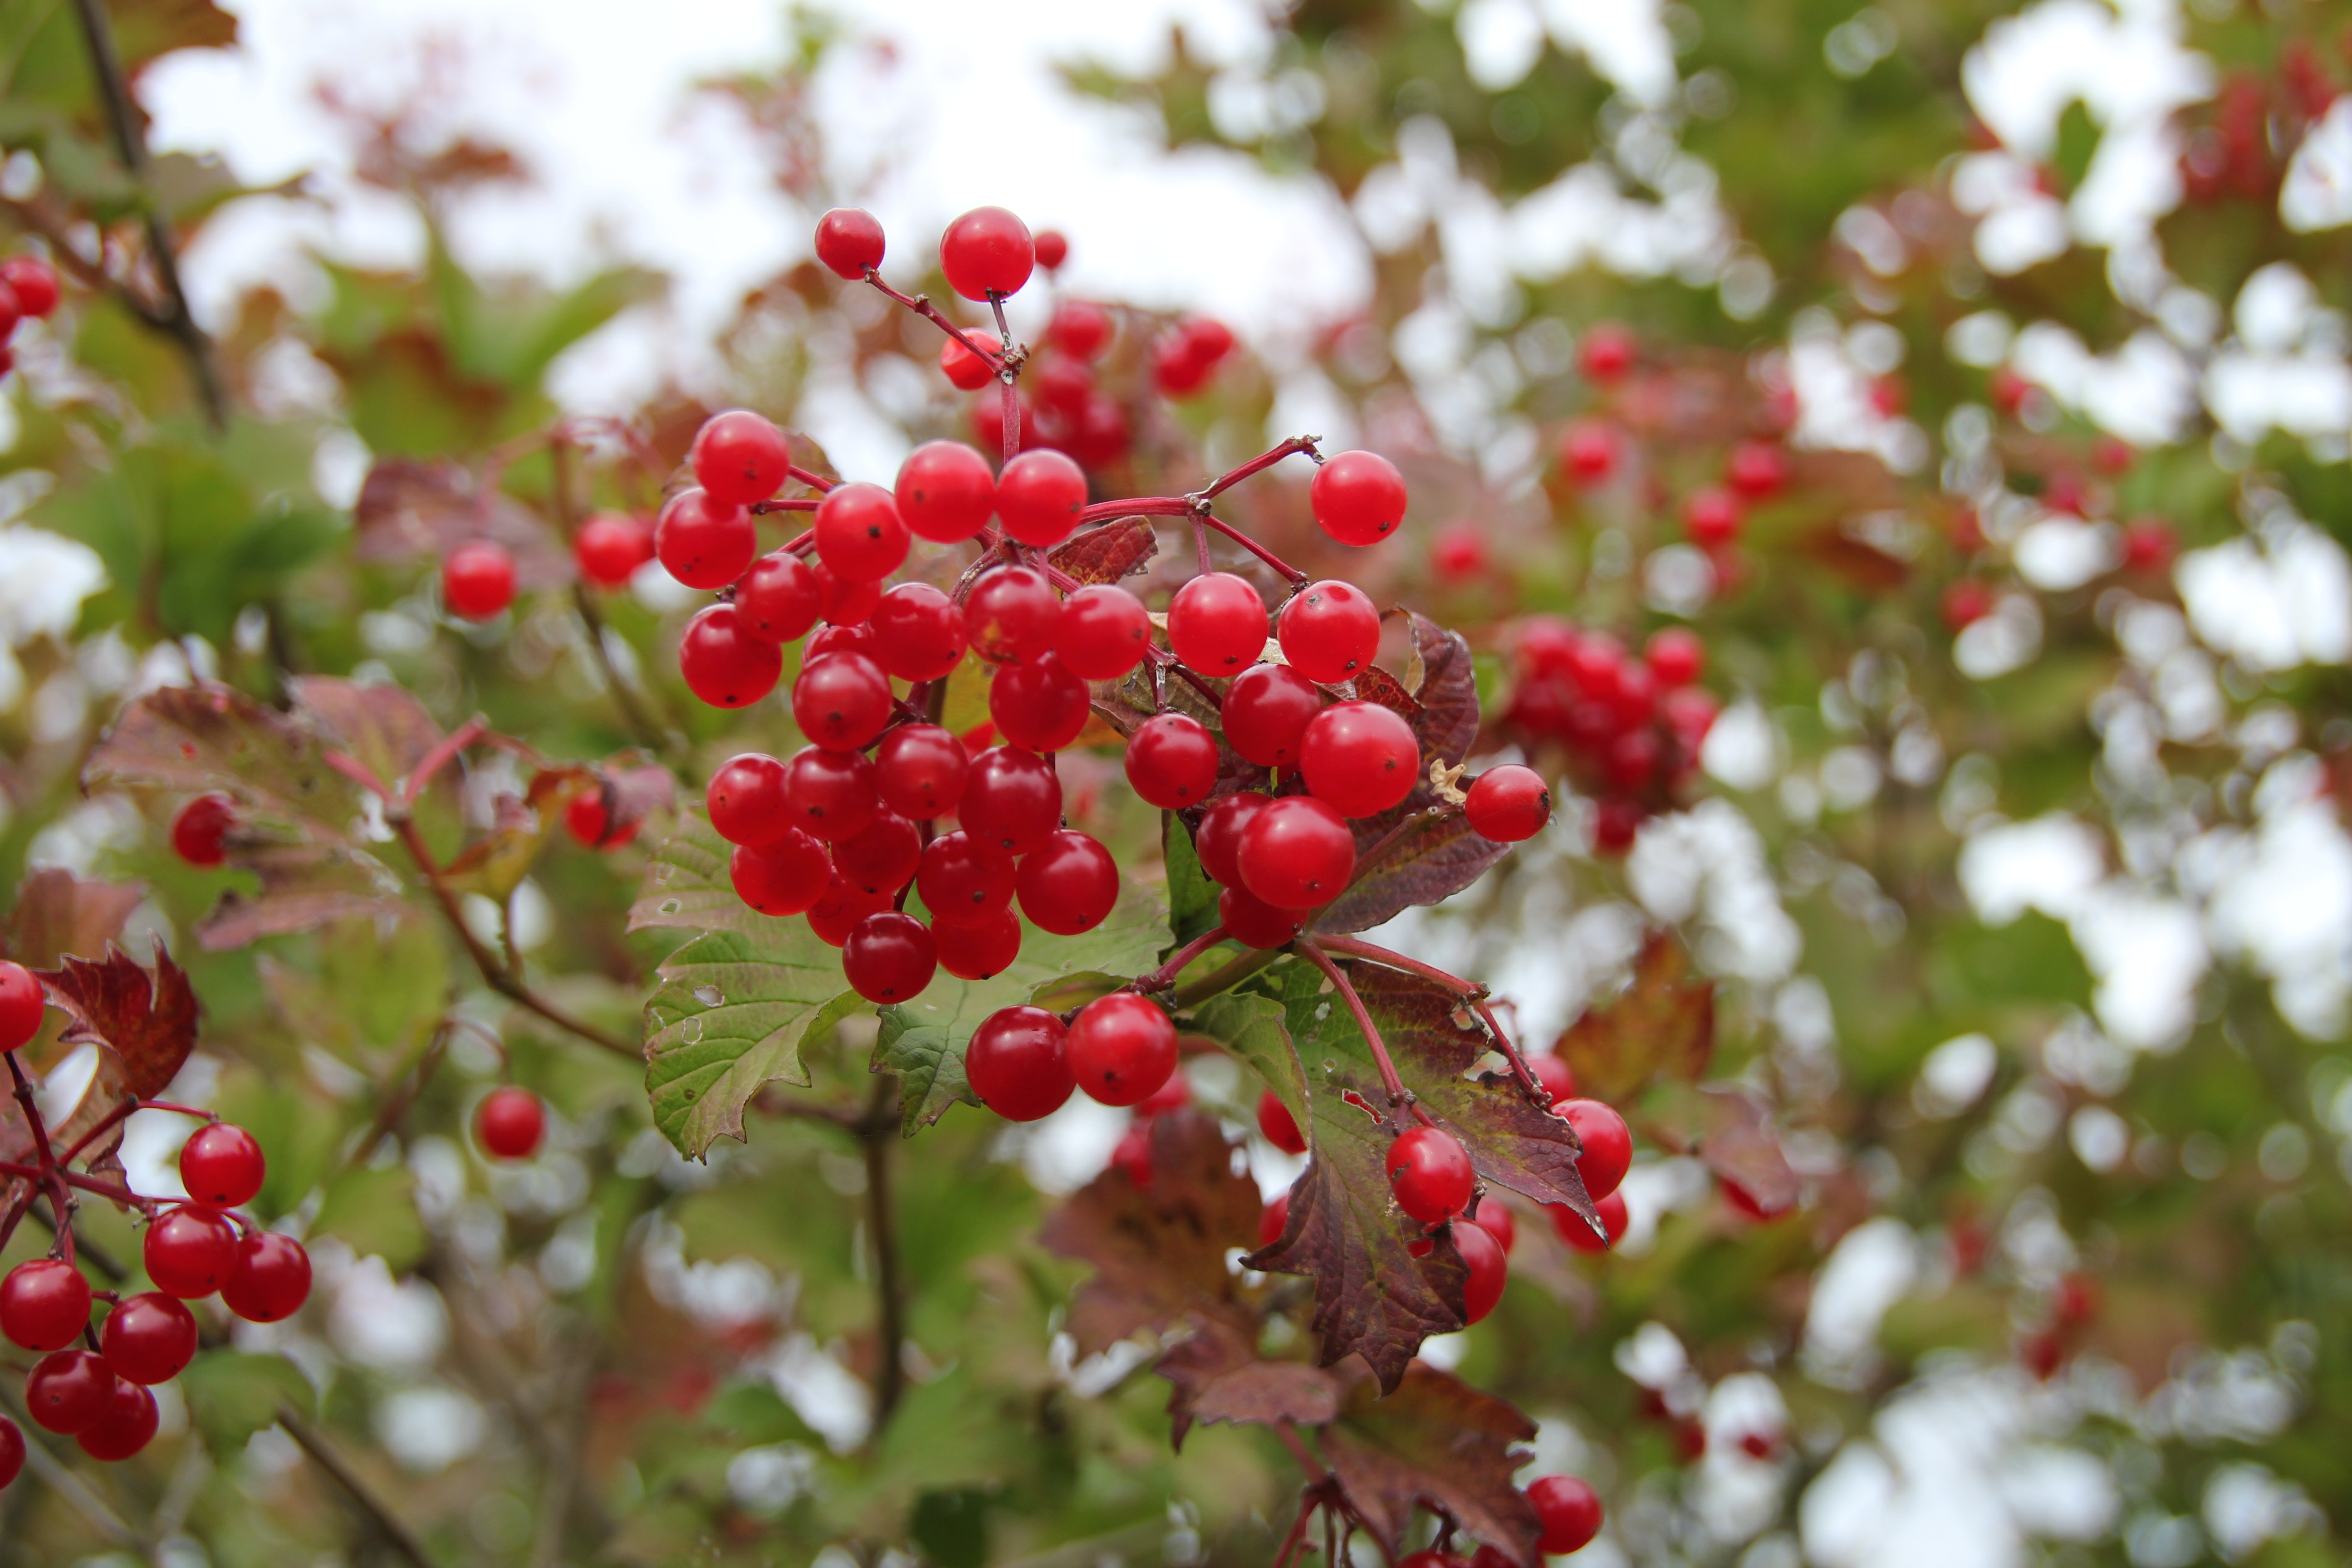
nature, branch, blossom, plant, fruit, berry, leaf, flower, food, red, produce, macro, evergreen, botany, flora, berries, shrub, viburnum, rowan, hawthorn, macro photography, flowering plant, lingonberry, woody plant, land plant, chinese hawthorn